J. Howard Crocker

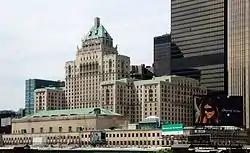
28-storey Châteauesque-styled building constructed in limestone bricks with copper roofing

In December 1931, the AAU of C established formal relations with the Women's Amateur Athletic Federation of Canada. Crocker was one of two officials appointed to liaise with the federation, and to co-operate in selecting female athletes to represent Canada at the Olympic Games and British Empire Games. In the same month, Crocker was chairman of the selection committee for the inaugural Norton H. Crowe Memorial Award, given by the AAU of C to the outstanding athlete-of-the-year. Canadian sprinter Percy Williams was the first recipient. Crocker remained on the selection committee for life.